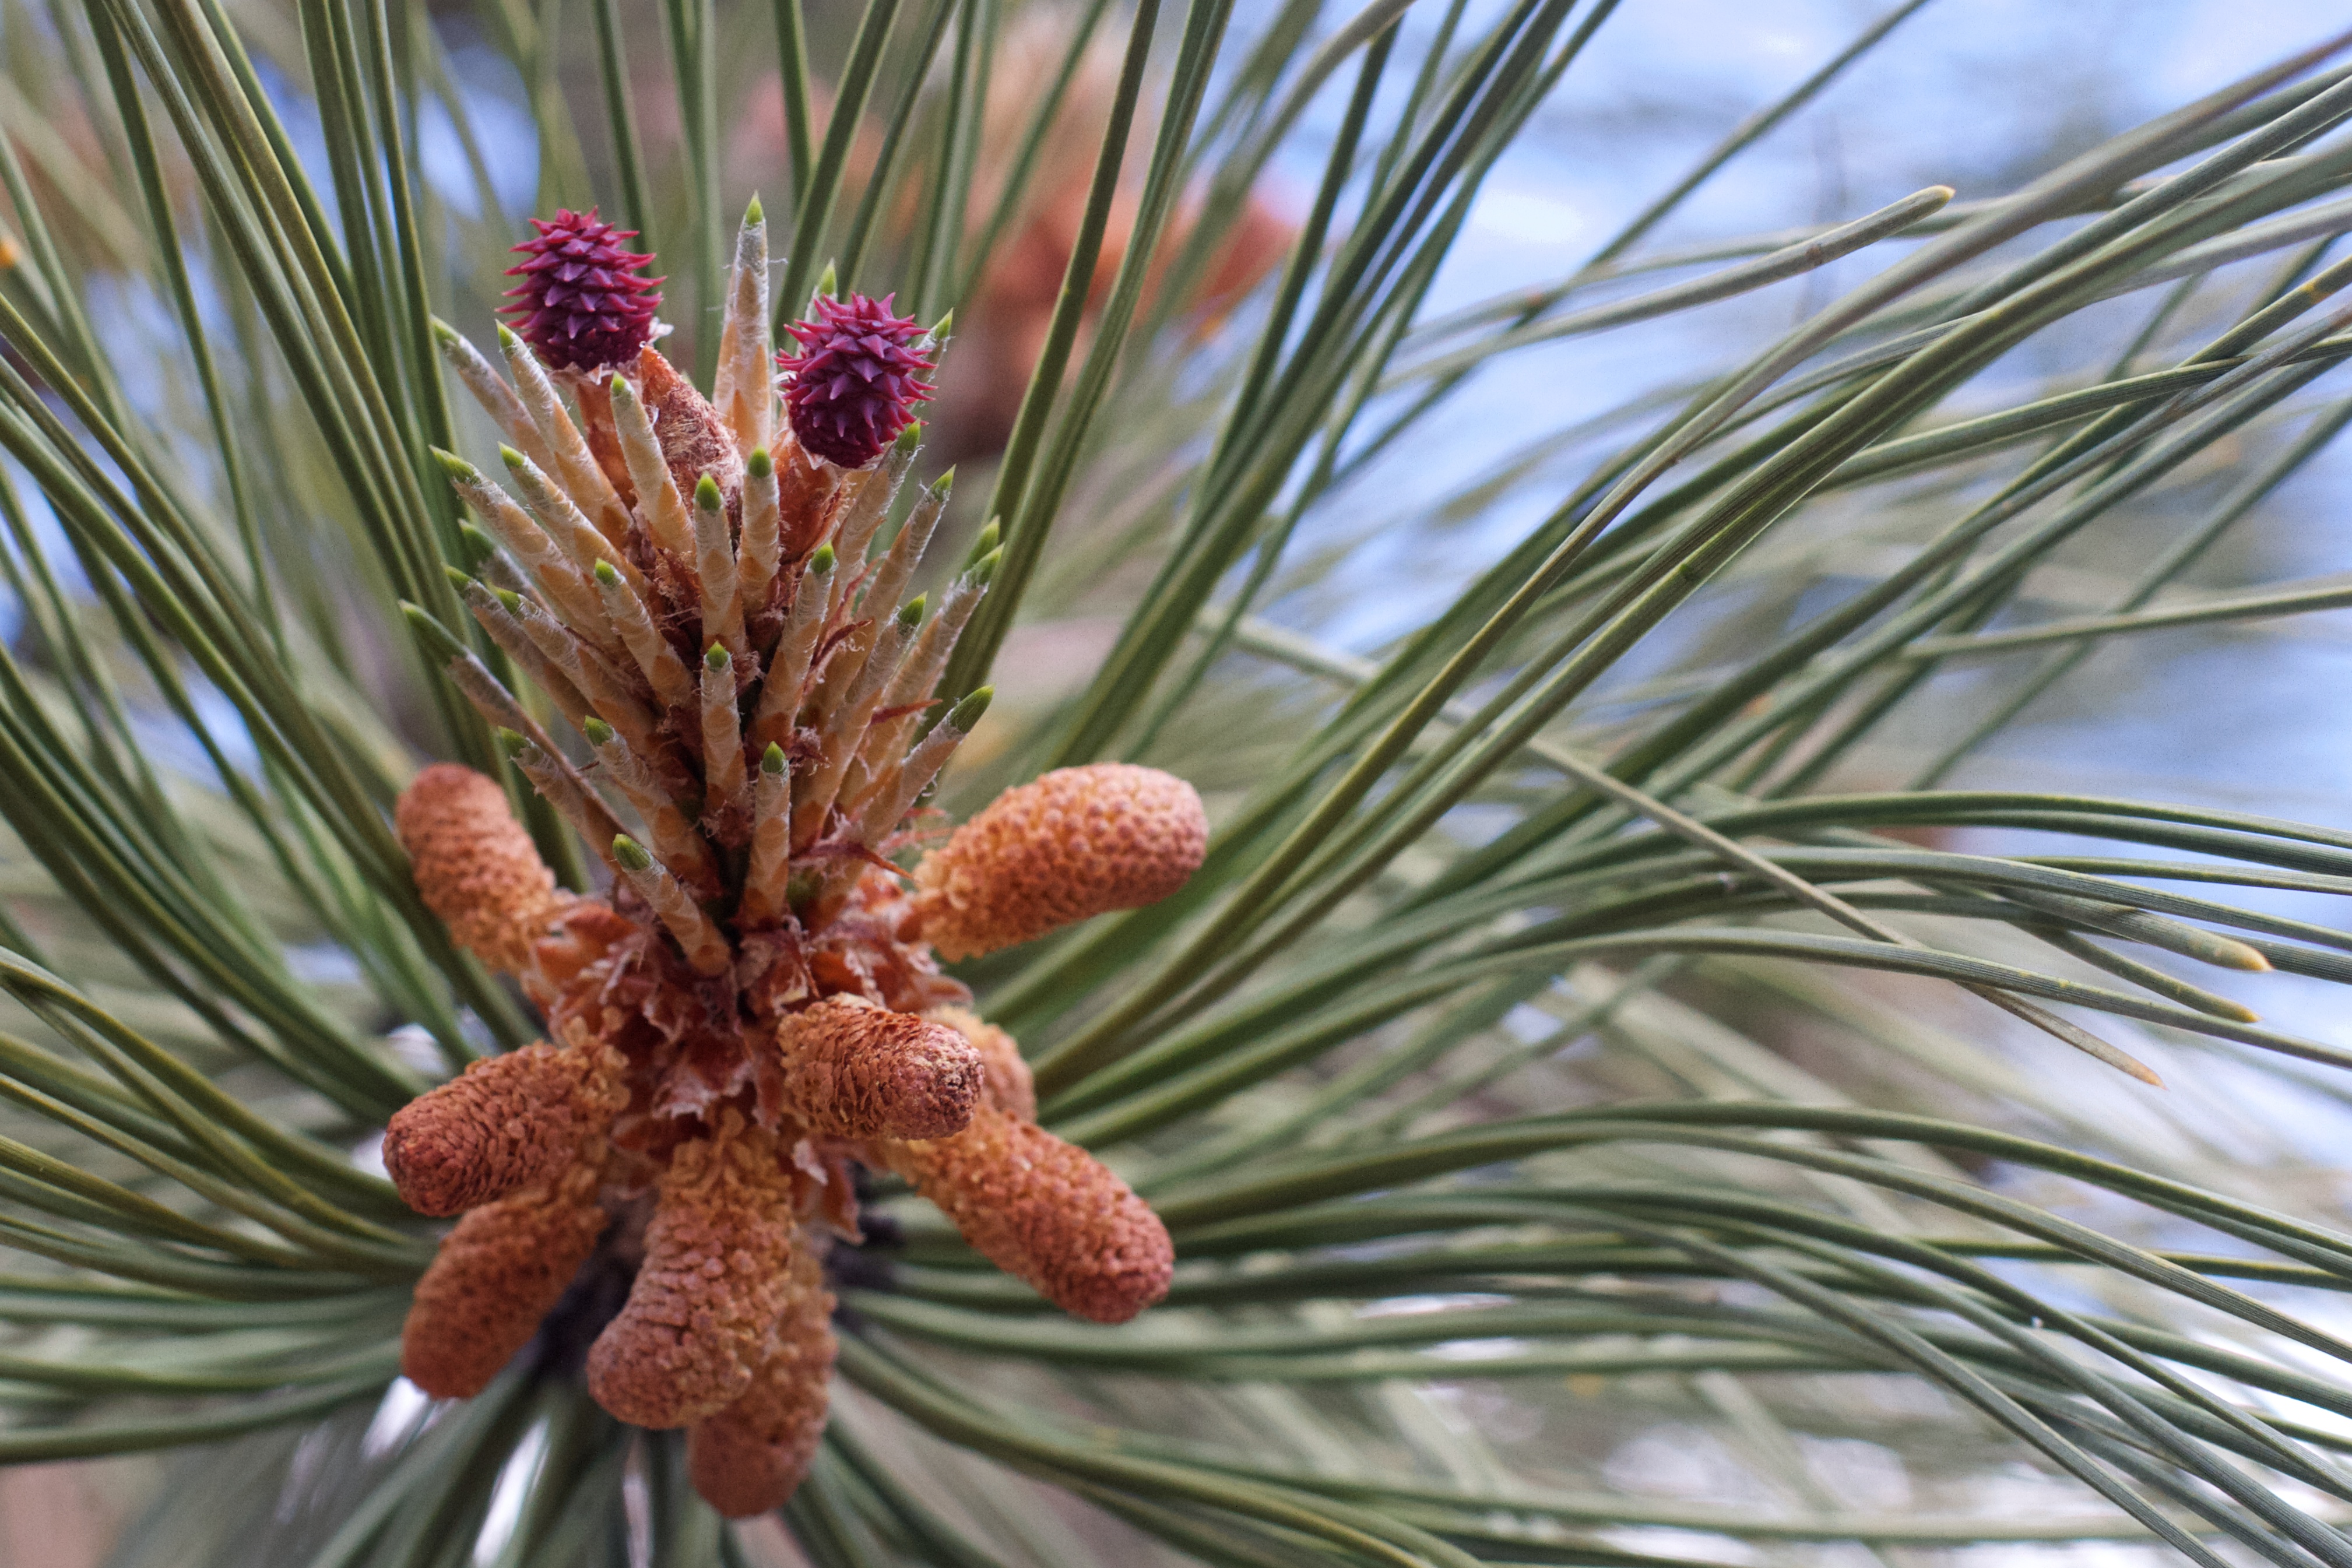
tree, branch, plant, leaf, flower, pine, evergreen, botany, fir, flora, twig, conifer, spruce, 2015365, larch, ecosystem, flowering plant, pine family, grass family, woody plant, land plant, arecales, conifer cone